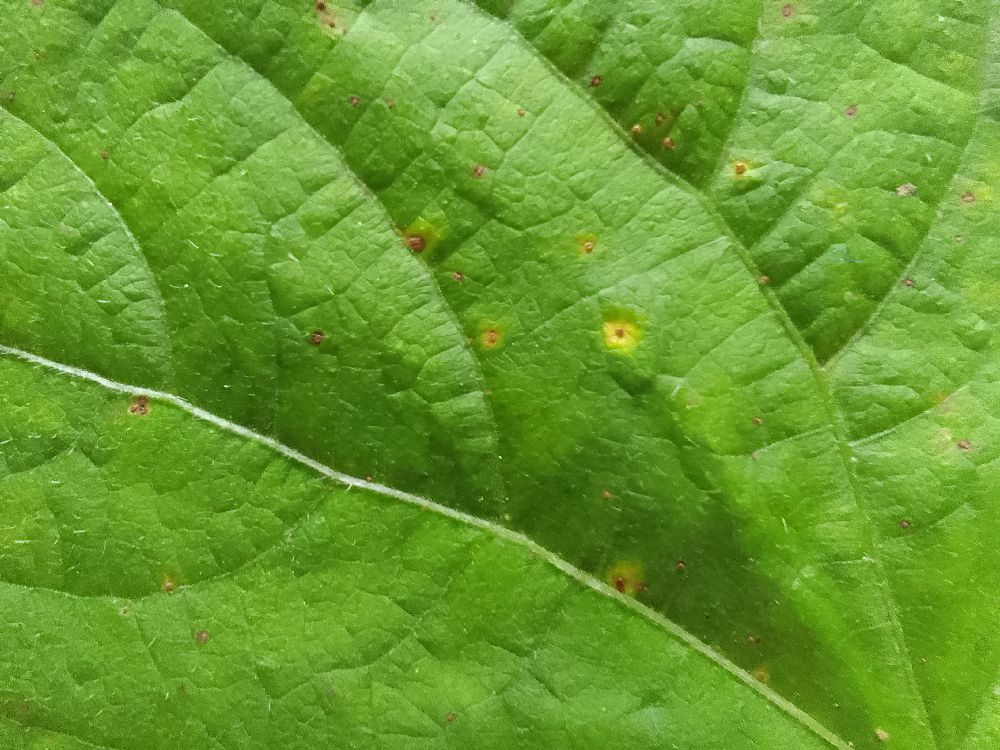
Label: rust